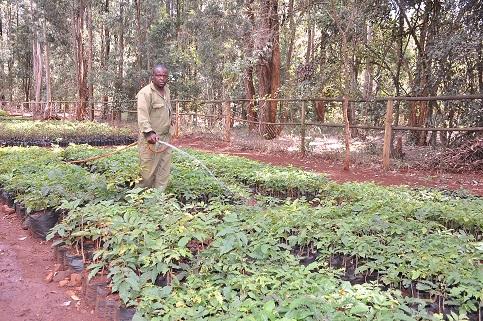
Katika shamba kubwa lenye miche midogo ya miti iliyohifadhiwa katika vifuko vyeusi. Mwanaume mmoja akiwa ameshikilia bomba, akiendelea na shughuli za umwagiliaji wa michei hii, ili kuiwezesha miti hiyo iweze kupata maji ya kutosha na unyevu wa kutosha kabla haijaenda kusimikwa kwenye ardhi.